Walker Air Force Base

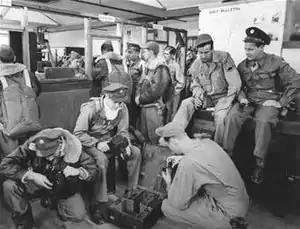
Enlisted men selecting cameras to go up in a Beechcraft AT-11 on bomb-spotting missions at Roswell Army Flying School

Walker Air Force Base is a former United States Air Force base located three miles (5 km) south of the central business district of Roswell, New Mexico. It was opened in 1941 as an Army Air Corps flying school and was active during World War II and the postwar era as Roswell Army Air Field (RAAF). During the early years of the Cold War, it became the largest base of the Strategic Air Command. It is also known for the Roswell UFO incident, an event that occurred on 4 July 1947. It is alleged that a "flying disc" crashed during a severe thunderstorm near the base at Corona, New Mexico.